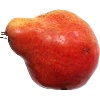
Label: Pear Red 1